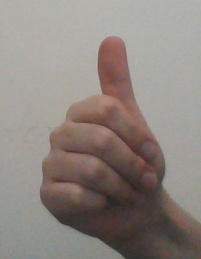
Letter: aleff